New England Woman Suffrage Association

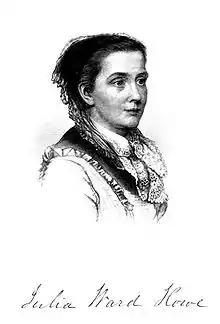
Julia Ward Howe, first president of the New England Woman Suffrage Association

The NEWSA was formed during a period when a split was developing within the women's rights movement and also between one wing of that movement and the abolitionist movement. Disagreement was especially sharp over the proposal to enfranchise African American men before enfranchising women. The NEWSA, which accepted that approach, was organized partly to counter the activities of Susan B. Anthony and Elizabeth Cady Stanton, who opposed it, insisting that women and black men should be enfranchised at the same time. The NEWSA also maintained close ties with the abolitionist movement and the Republican Party whereas Stanton and Anthony were working toward an independent women's movement.